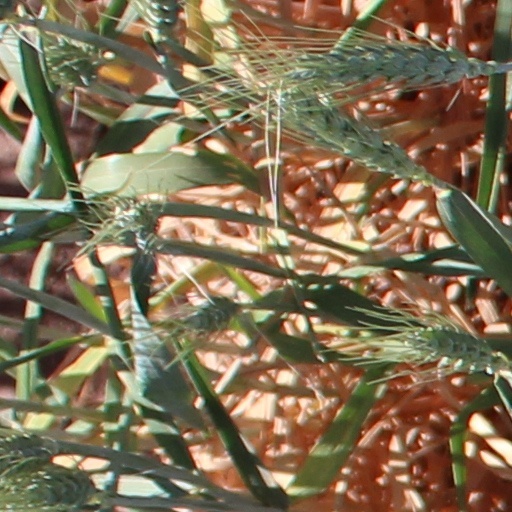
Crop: wheat